Force

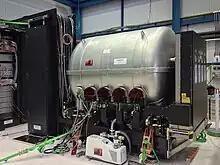
Instruments like GRAVITY provide a powerful probe for gravity force detection.

Newton's law of gravitation is an example of "action at a distance": one body, like the Sun, exerts an influence upon any other body, like the Earth, no matter how far apart they are. Moreover, this action at a distance is "instantaneous." According to Newton's theory, the one body shifting position changes the gravitational pulls felt by all other bodies, all at the same instant of time. Albert Einstein recognized that this was inconsistent with special relativity and its prediction that influences cannot travel faster than the speed of light. So, he sought a new theory of gravitation that would be relativistically consistent. Mercury's orbit did not match that predicted by Newton's law of gravitation. Some astrophysicists predicted the existence of an undiscovered planet (Vulcan) that could explain the discrepancies. When Einstein formulated his theory of general relativity (GR) he focused on Mercury's problematic orbit and found that his theory added a correction, which could account for the discrepancy. This was the first time that Newton's theory of gravity had been shown to be inexact.